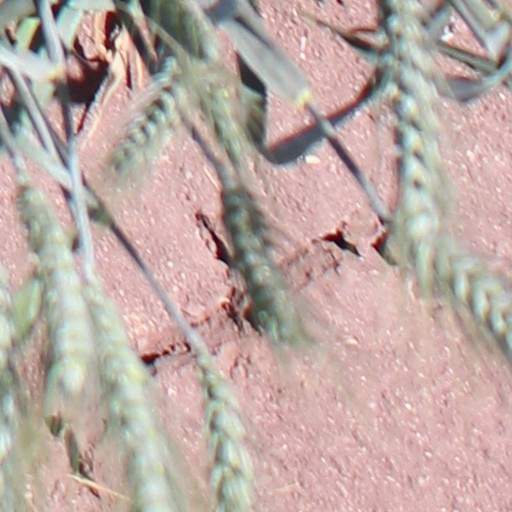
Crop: wheat